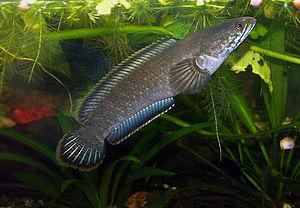
Les Perciformes, également appelé Percomorphes ou Acanthoptes, forment un ordre de poissons osseux comprenant environ 40 % de tous les poissons osseux, c'est l'ordre le plus important de vertébrés.